Rob Terry

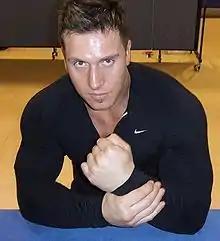
Terry in 2010

Robert Terry (born 30 April 1980) is a Welsh bodybuilder and a former professional wrestler. He is known for his work in Total Nonstop Action Wrestling (TNA) under the ring names Rob Terry, Robbie T and The Freak.